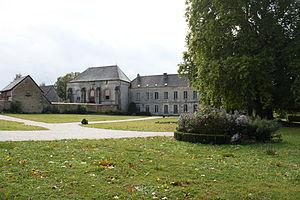
Abbaye Notre-Dame du Reclus, (InscritClassé, 19681980)
L’abbaye-Notre-Dame-du-Reclus ou Sancta Maria de Recluso, fondée au XIIᵉ siècle, est une ancienne abbaye d'hommes de l'ordre de Cîteaux, du diocèse de Troyes, commune de Talus-Saint-Prix, canton de Montmort, arrondissement d’Épernay, fondée sous l'invocation de la Vierge par Hugues-le-Reclus ou Hugo reclusus, Abbé de Notre-Dame du Reclus près de Sézanne.
Talus-Saint-Prix est une commune française située dans le département de la Marne en région Grand Est.
Cet article liste les abbayes cisterciennes actives ou ayant existé sur le territoire français actuel. Ces abbayes ont appartenu, à différentes époques, à des ordres ou des congrégations ou des groupements dits « cisterciens ».